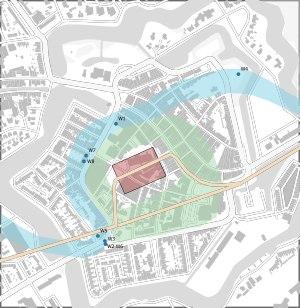
Laurium ou Laurum - aujourd'hui la ville de Woerden - est un castellum du Limes du Vieux Rhin en Germanie inférieure dans le pays du peuple des Bataves.